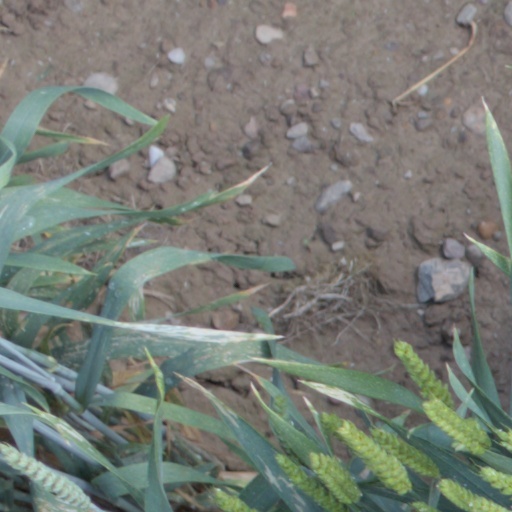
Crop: wheat